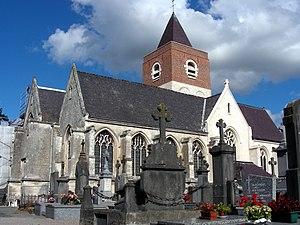
Église Saint-Vincent de Haverskerque
Haverskerque est une commune de France située dans le département du Nord, en région Hauts-de-France. Située en bordure de la Vieille Lys, Haverskerque est une commune en Flandre française limitrophe de l'Artois.
Liste des églises-halles ou hallekerques du Nord et du Pas-de-Calais, des anciens comtés d'Artois de Flandre et de Hainaut.